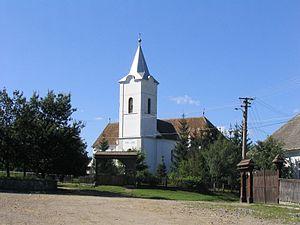
Dalnic est une commune roumaine du județ de Covasna dans le Pays sicule en Transylvanie. Elle est composée d'un seul village, Dalnic.